Re K (decd)

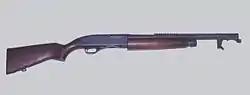

Re K [1985] Ch 180 is an English land law case of acts of severance of a joint tenancy (one of two forms of co-ownership of land).